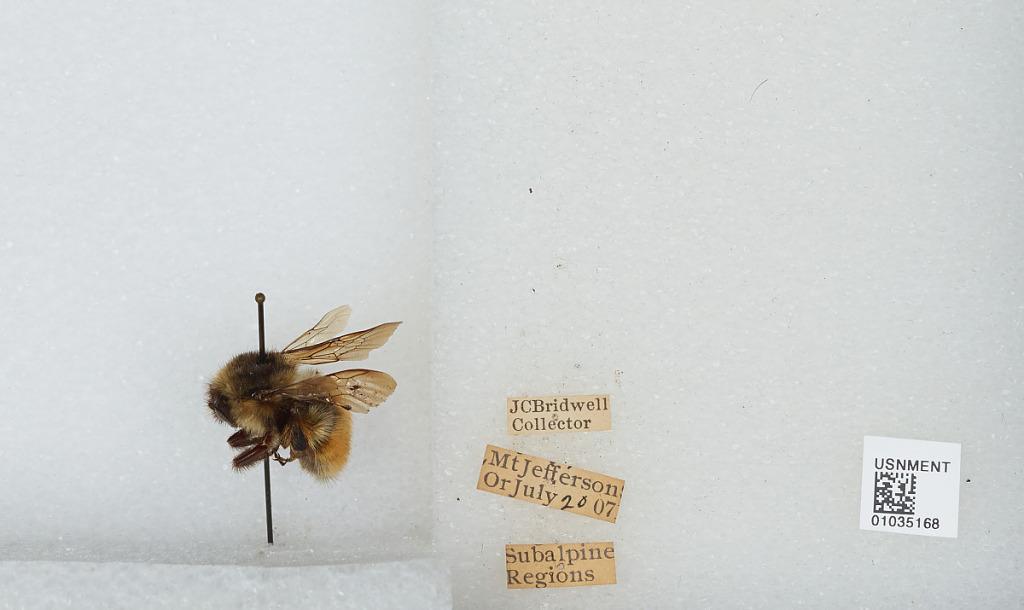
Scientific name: Bombus (Pyrobombus) melanopygus Nylander
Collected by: J. Bridwell
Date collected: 1907-7-20
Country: United States
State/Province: Oregon
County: Linn
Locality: Subalpine Regions, Mount Jefferson
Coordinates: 44.6742, -121.799